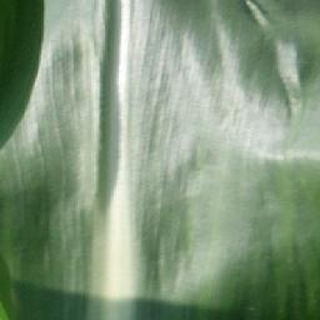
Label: healthy_corn